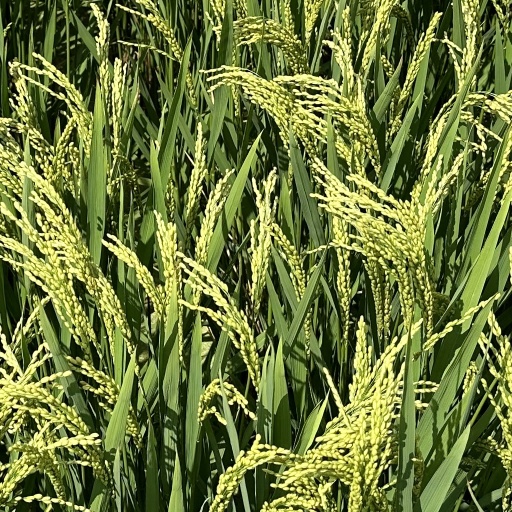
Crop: rice